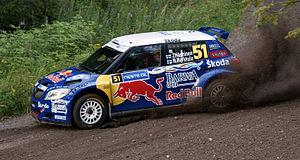
Juho Hänninen, né le 25 juillet 1981 à Punkaharju, est un pilote automobile finlandais de rallyes.